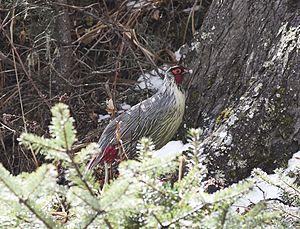
L'emblème de l'Inde est composé de trois lions sur un chapiteau orné d'une roue au centre, d'un buffle à droite et d'un cheval galopant à gauche.
L'Ithagine ensanglanté est une espèce d'oiseau de la famille des Phasianidae.